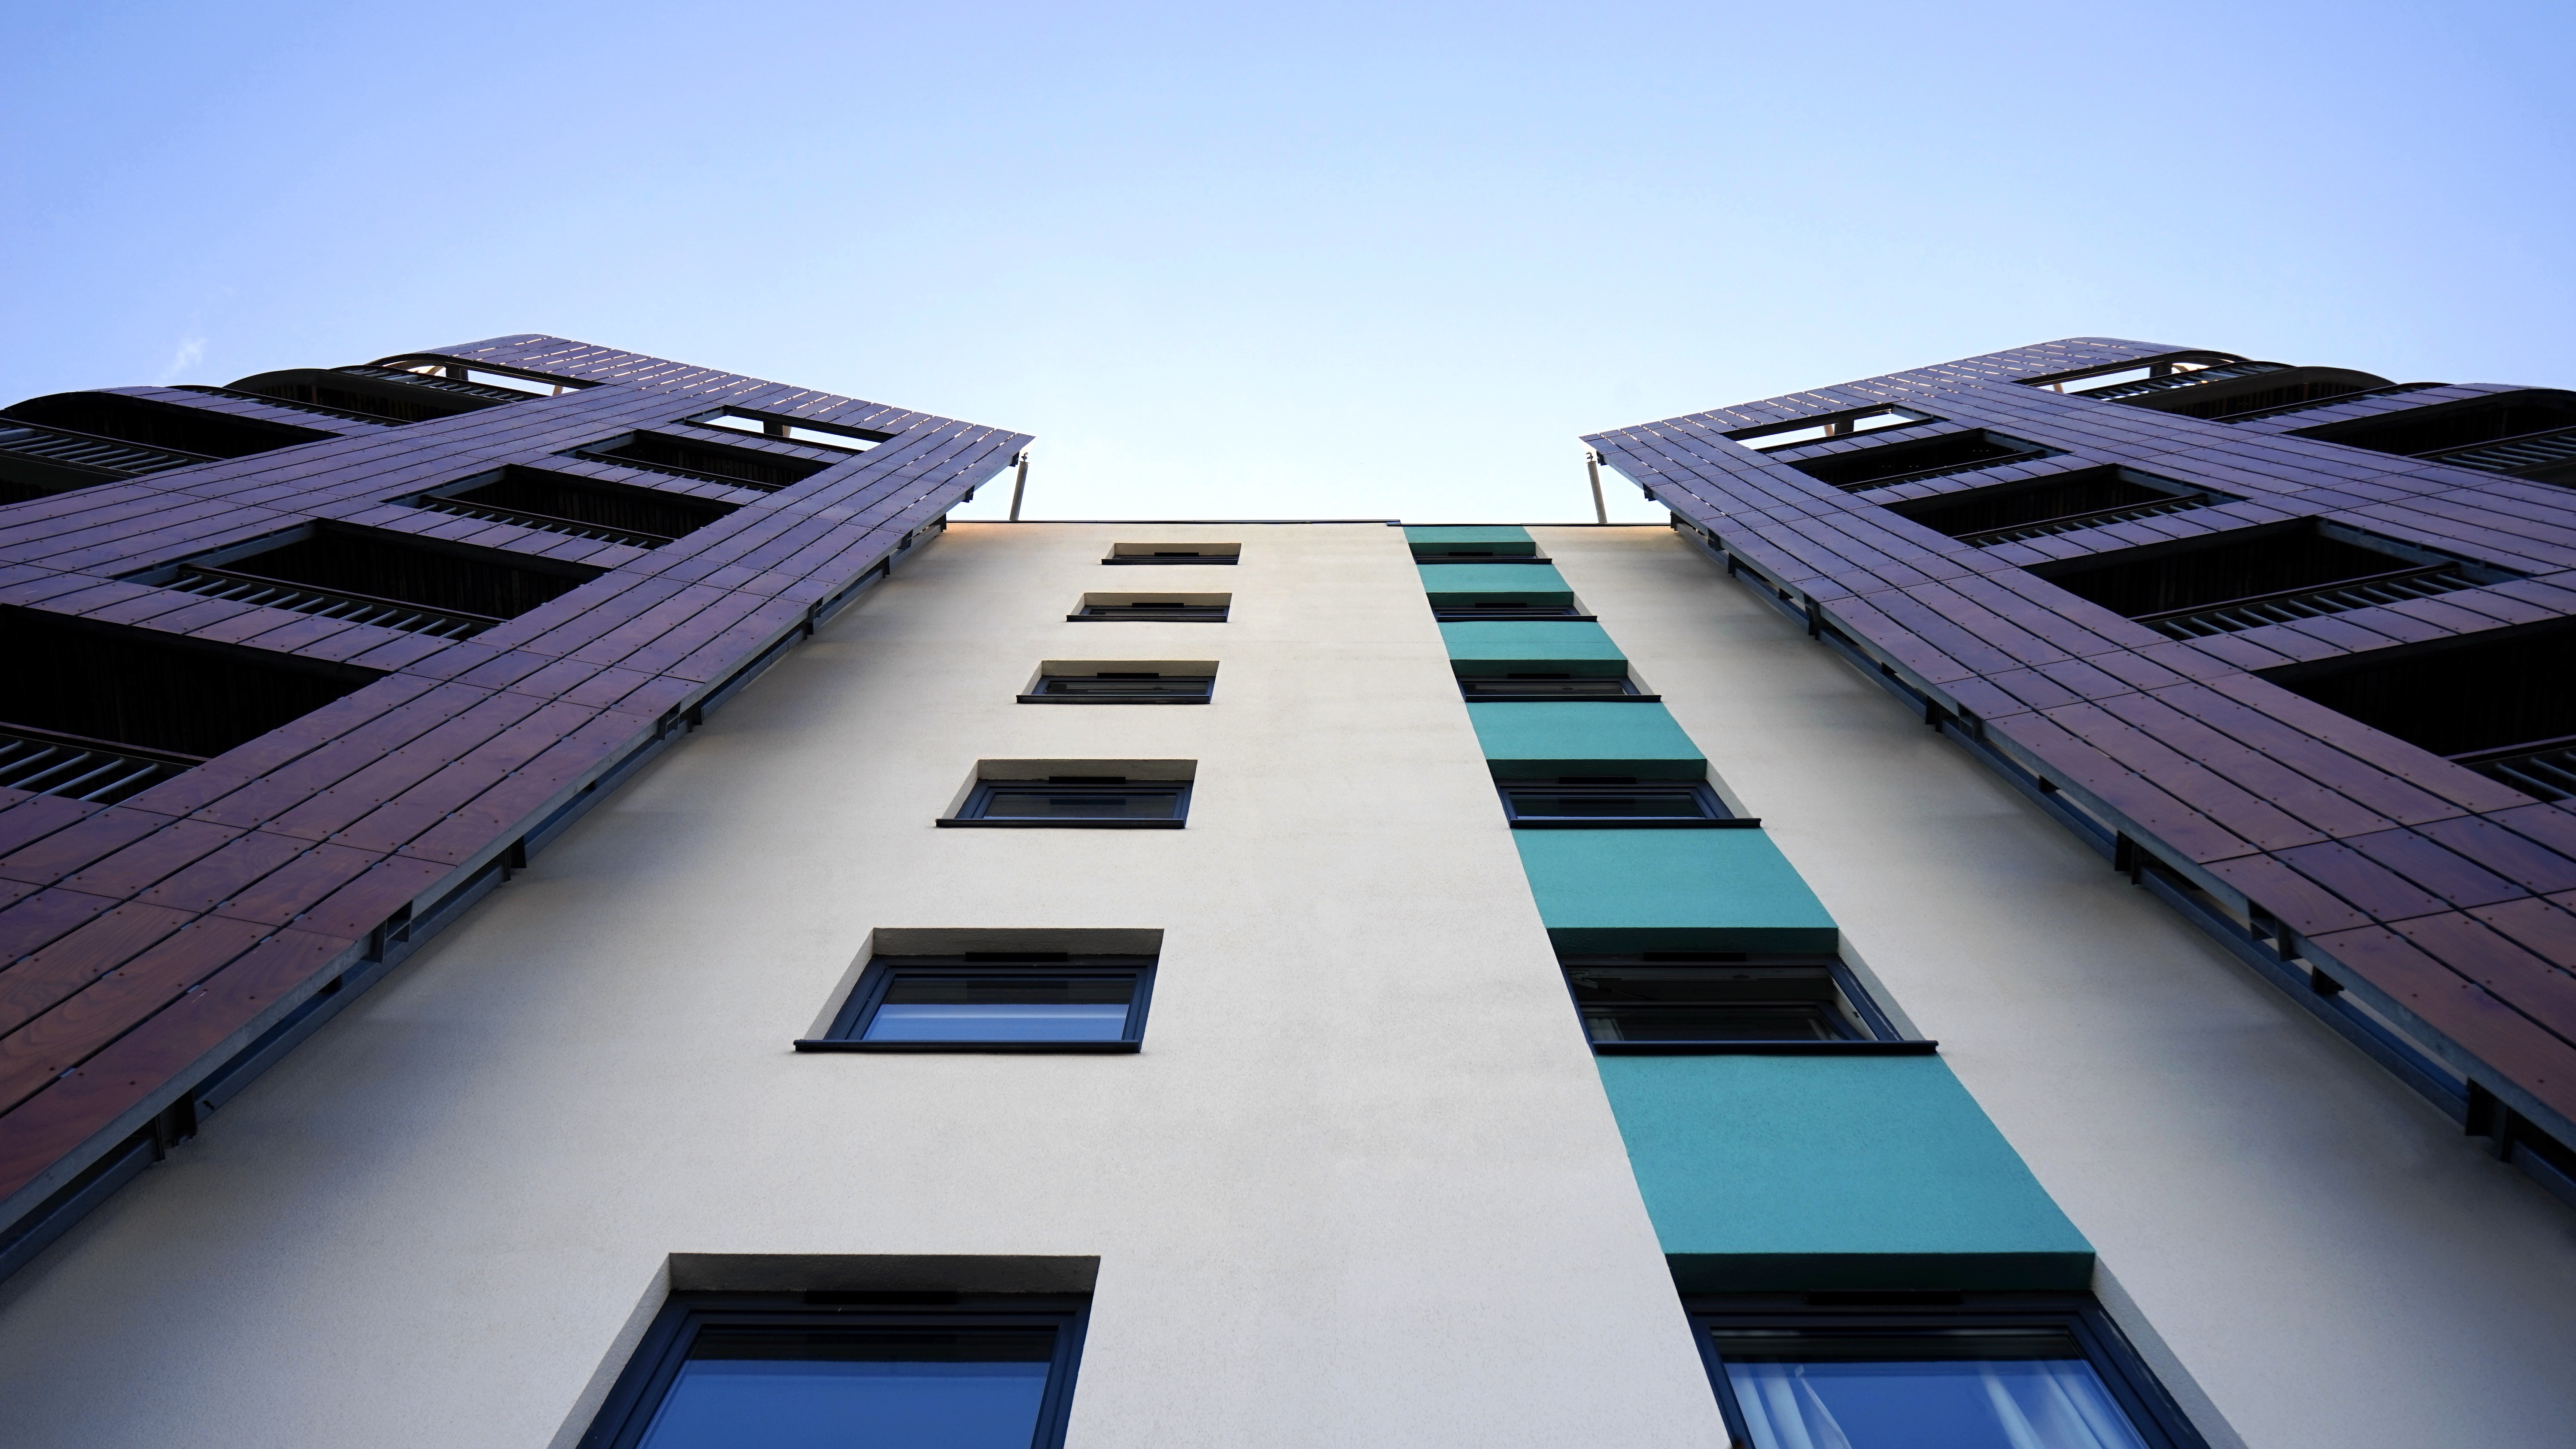
architecture, structure, sky, window, glass, building, city, skyscraper, urban, wall, downtown, line, reflection, tower, corporate, facade, blue, exterior, professional, residential, modern, stadium, tower block, housing, luxury, design, symmetry, tall, style, shape, headquarters, daylighting, luxury home exterior, exterior home, urban area, sport venue